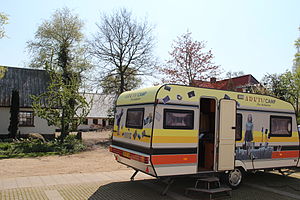
Kolding Stadsarkiv
Kolding Stadsarkiv ARKIV CAMP - det rullende arkiv, som kommer ud i hele kommunen.
Kolding Stadsarkivs ARKIV CAMP - et rullende arkiv
Kolding Stadsarkiv er et dansk lokalhistorisk og kommunalt arkiv i henhold til Arkivlovens § 7. Dvs. arkivet er offentligt arkiv for Kolding Kommune samt byhistorisk arkiv for Kolding og omegn. Arkivet blev oprettet i 1965 som byhistorisk arkiv og i 1987 blev det omdannet til stadsarkiv. Første stadsarkivar i Kolding var Birgitte Dedenroth-Schou. Arkivet har siden 2006 haft til huse i den tidligere Borgerskole fra 1856 - i dag Skolegade 2B, 6000 Kolding. Tidligere var arkivet beliggende på Staldgaarden.